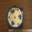
Label: plate